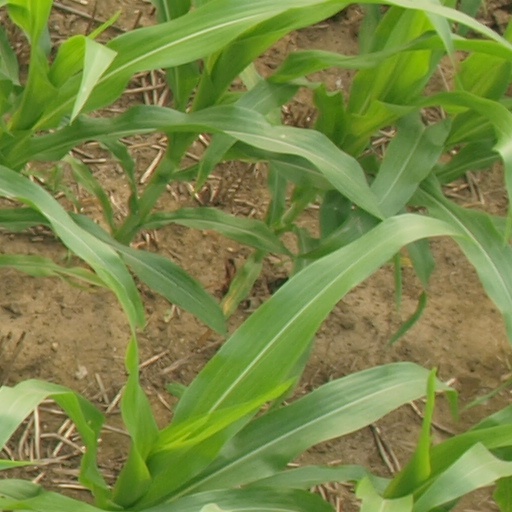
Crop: maize; corn